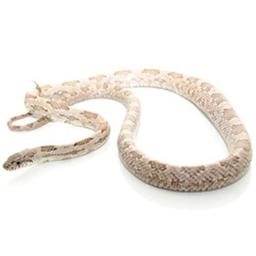
Animal: snakes